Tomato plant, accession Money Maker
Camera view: bottom (45 deg); turntable rotation: 90 degrees
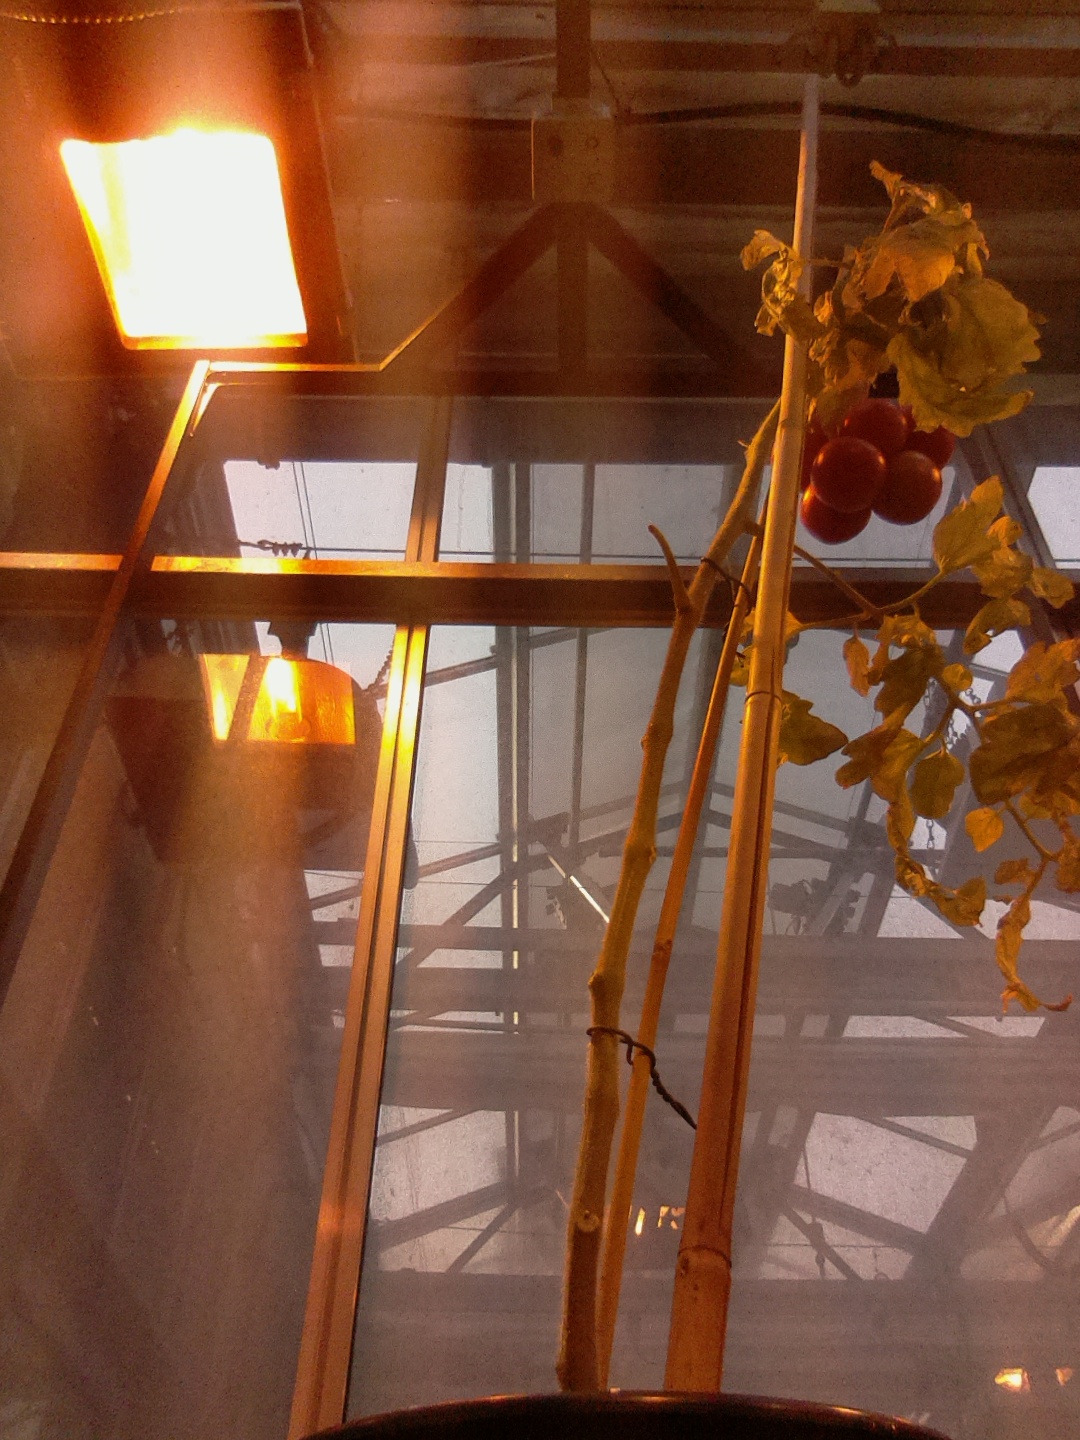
BBCH growth stage 89: 90%-100% of fruits show typical fully ripe color